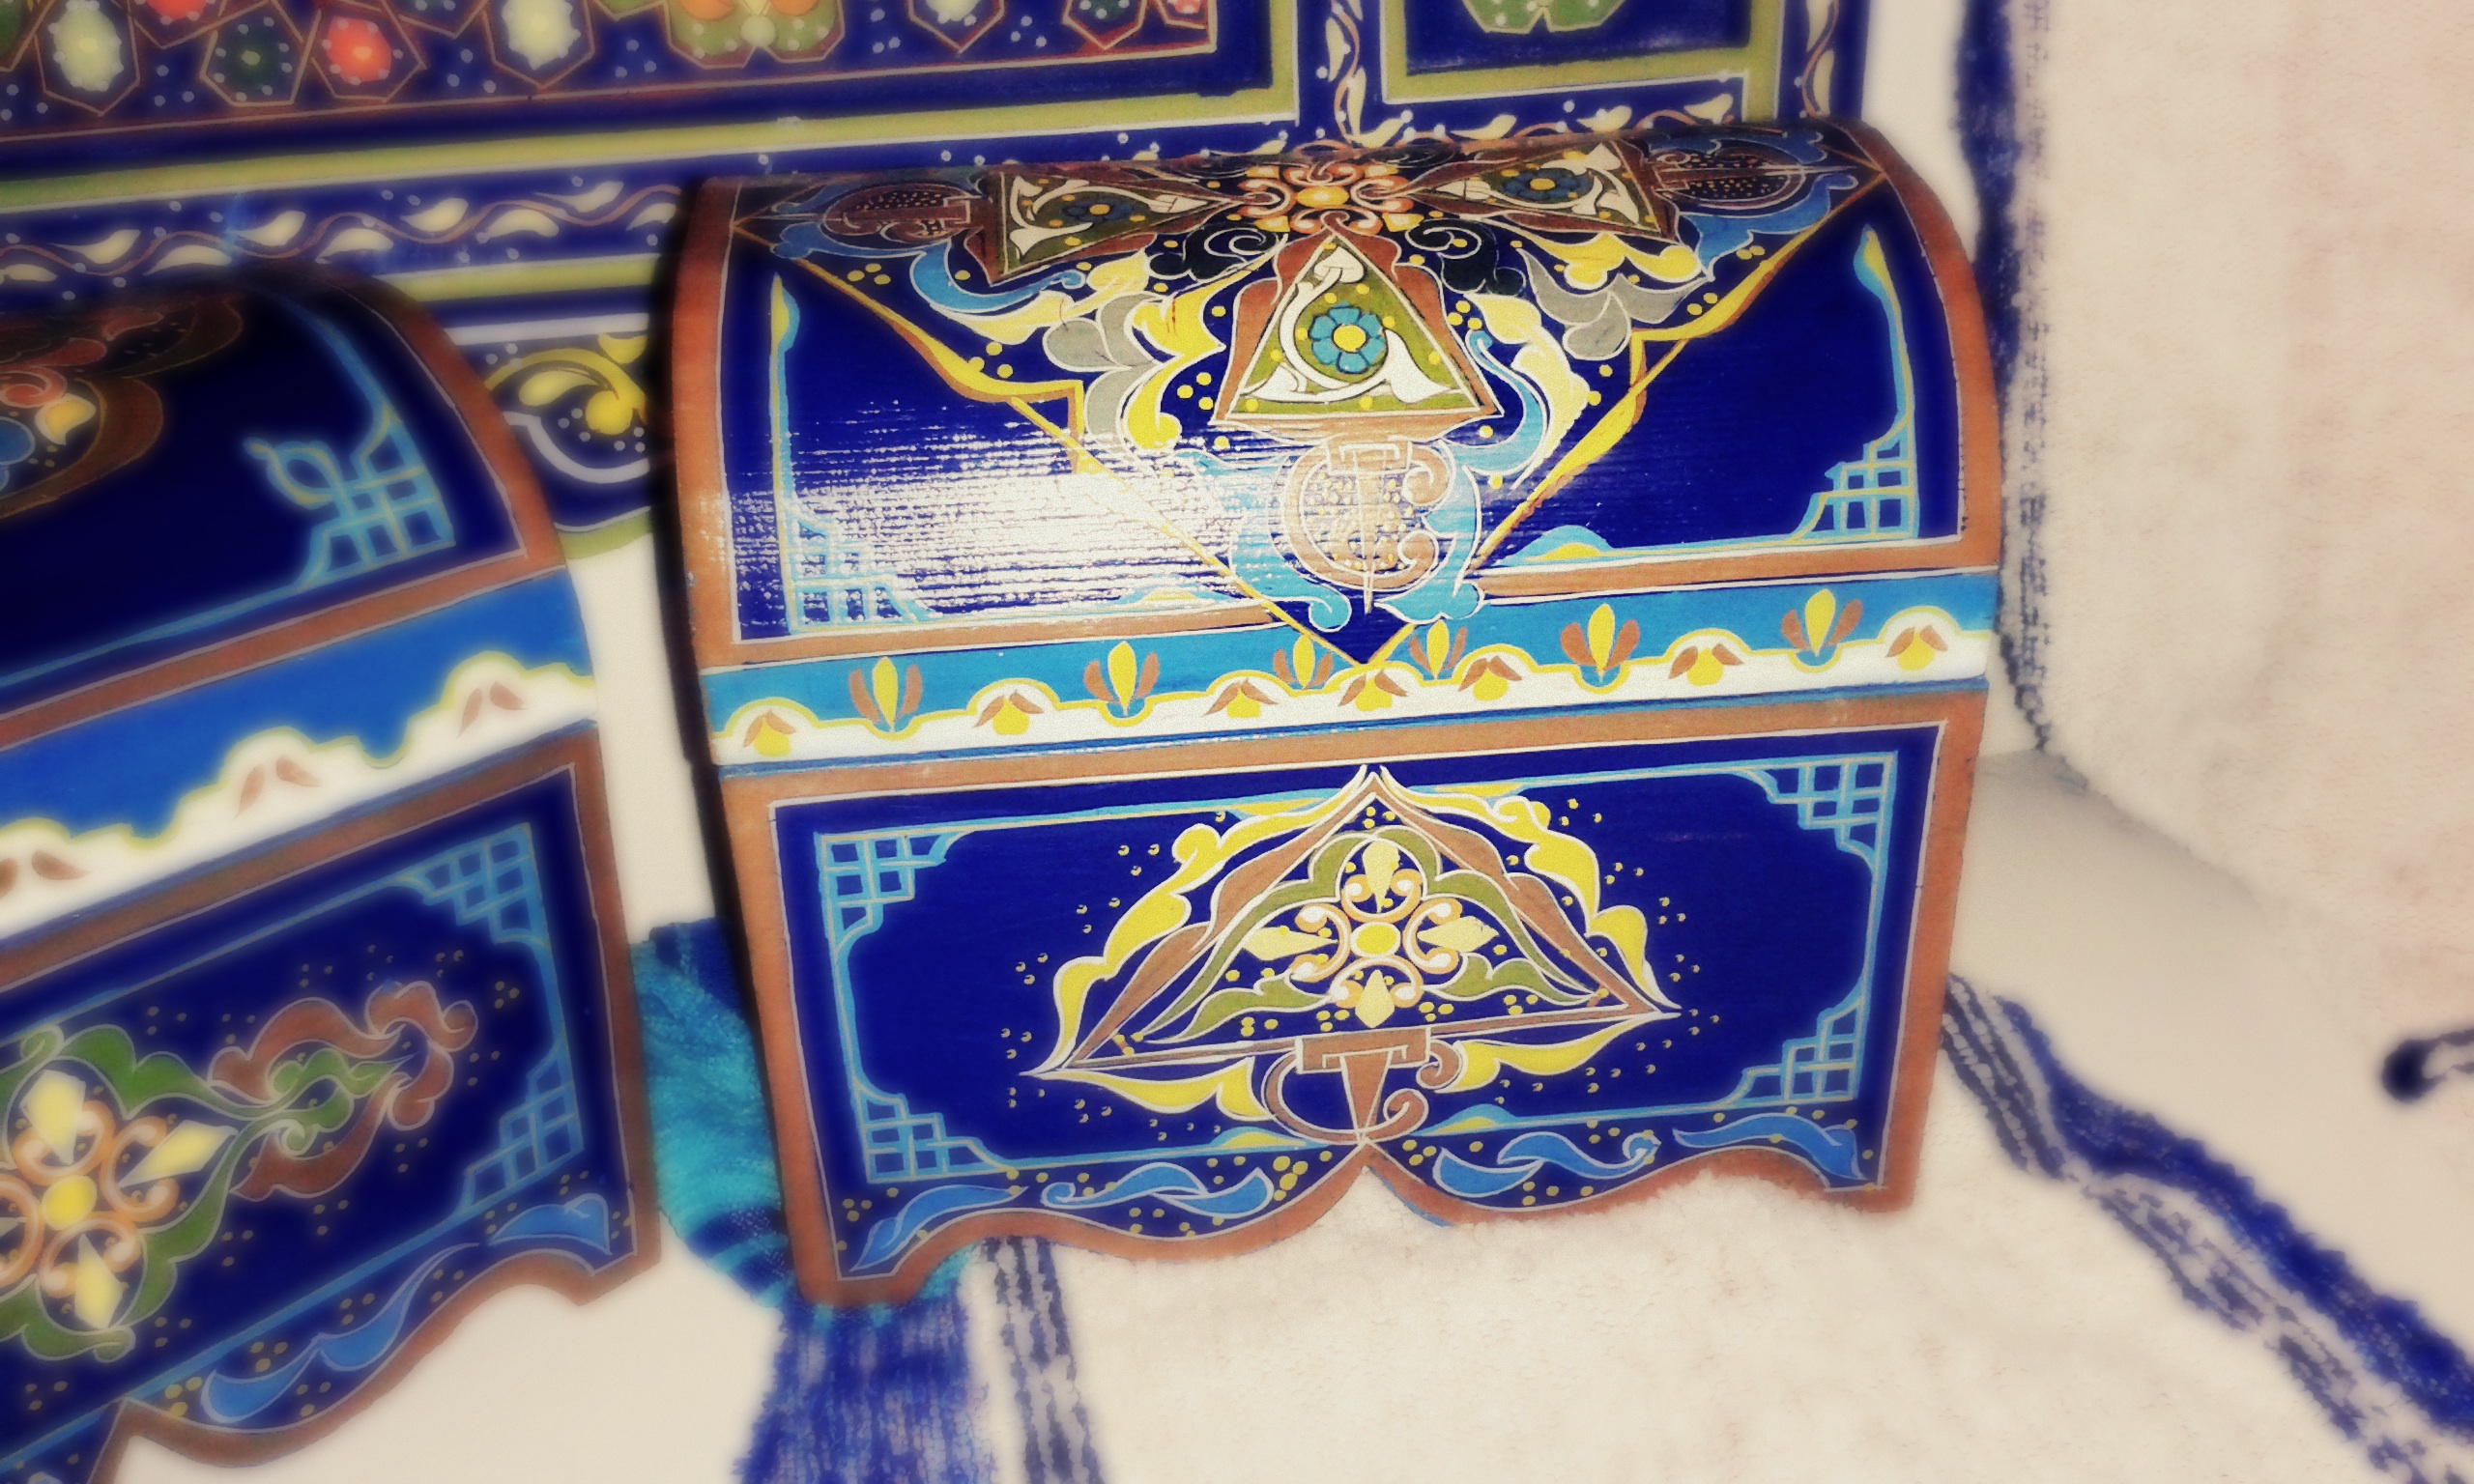
games